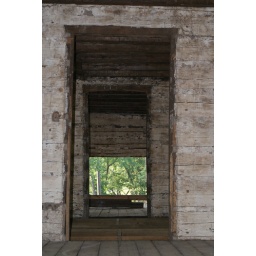
Leftovers of a building built in the late 1800's. Being restored by a weird, weird church group.